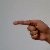
The image shows a hand gesture representing the letter 'G' in Indian Sign Language.